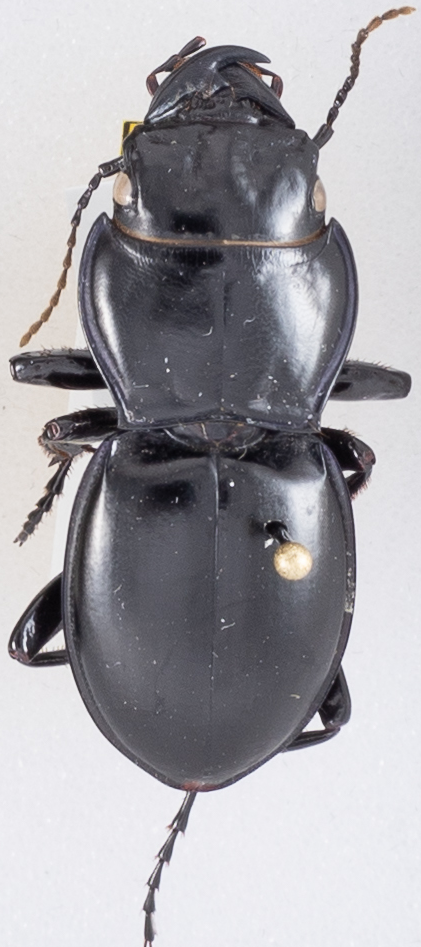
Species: Pasimachus californicus
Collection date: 2019-07-29
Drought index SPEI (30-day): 0.39
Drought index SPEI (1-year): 1.69
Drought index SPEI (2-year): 0.9